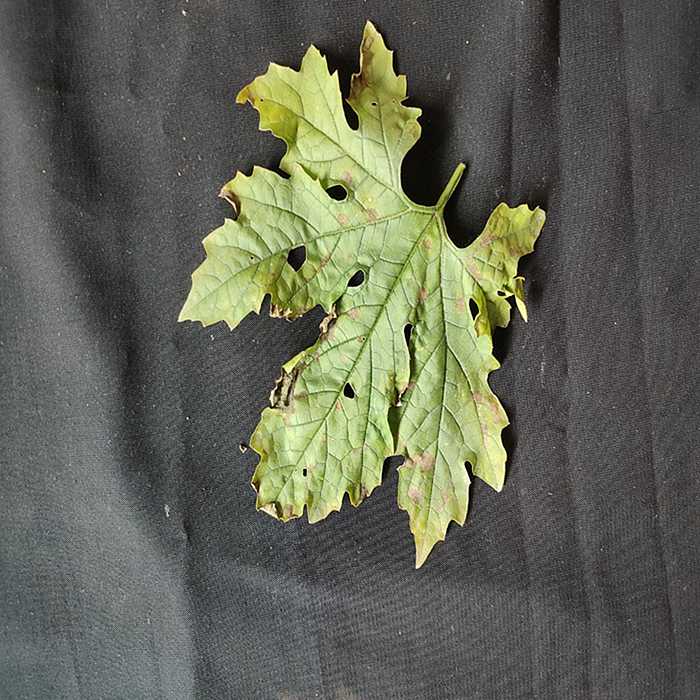
Plant: Bitter Gourd
Label: Downey mildew